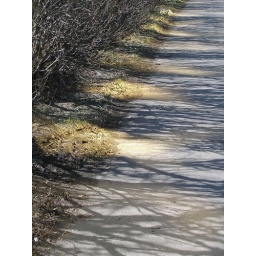
the light in this photo was reflecting off a building accross the street onto the sidewalk.